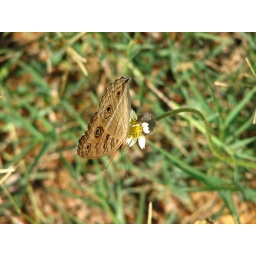
This butterfly was snacking upside down on a flower at Phil's farm in Tamil Nadu